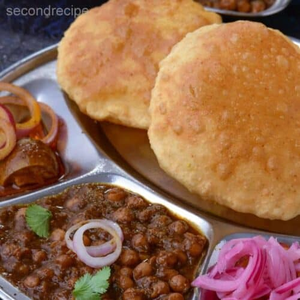
Dish: cholebhature